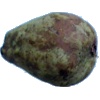
Label: Pear Stone 1